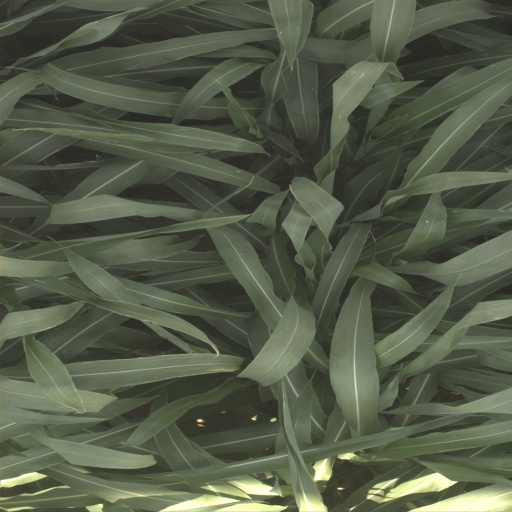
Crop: sorghum